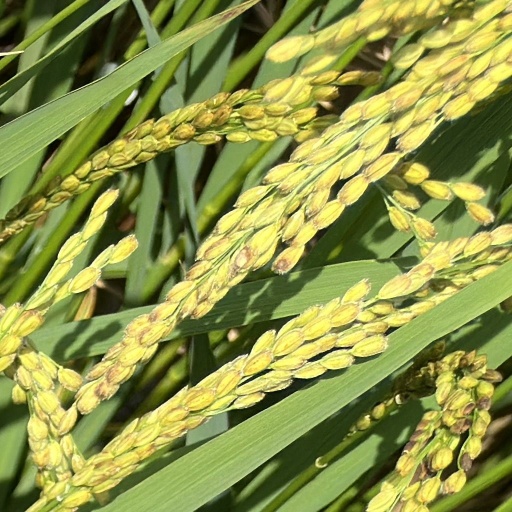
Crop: rice